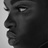
Emotion: neutral